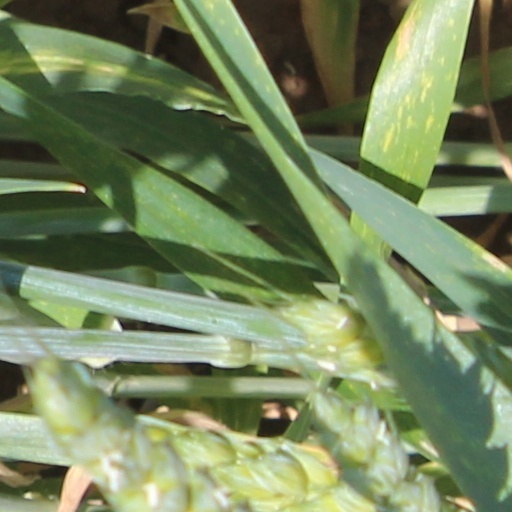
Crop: wheat